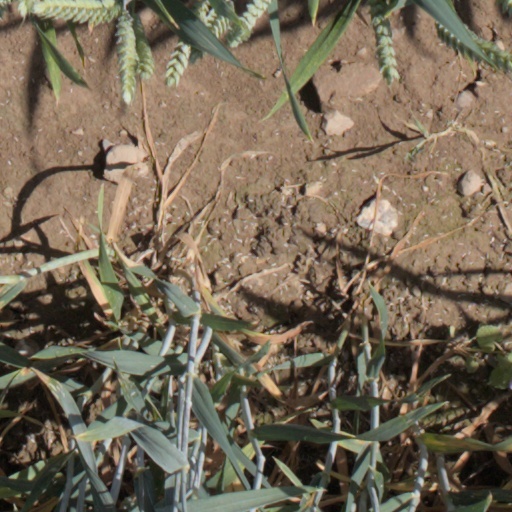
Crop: wheat